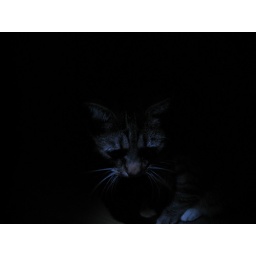
Messing around with a $2 blue led reading lamp as a spot. Messing around with a $2 blue led reading lamp as a spot.